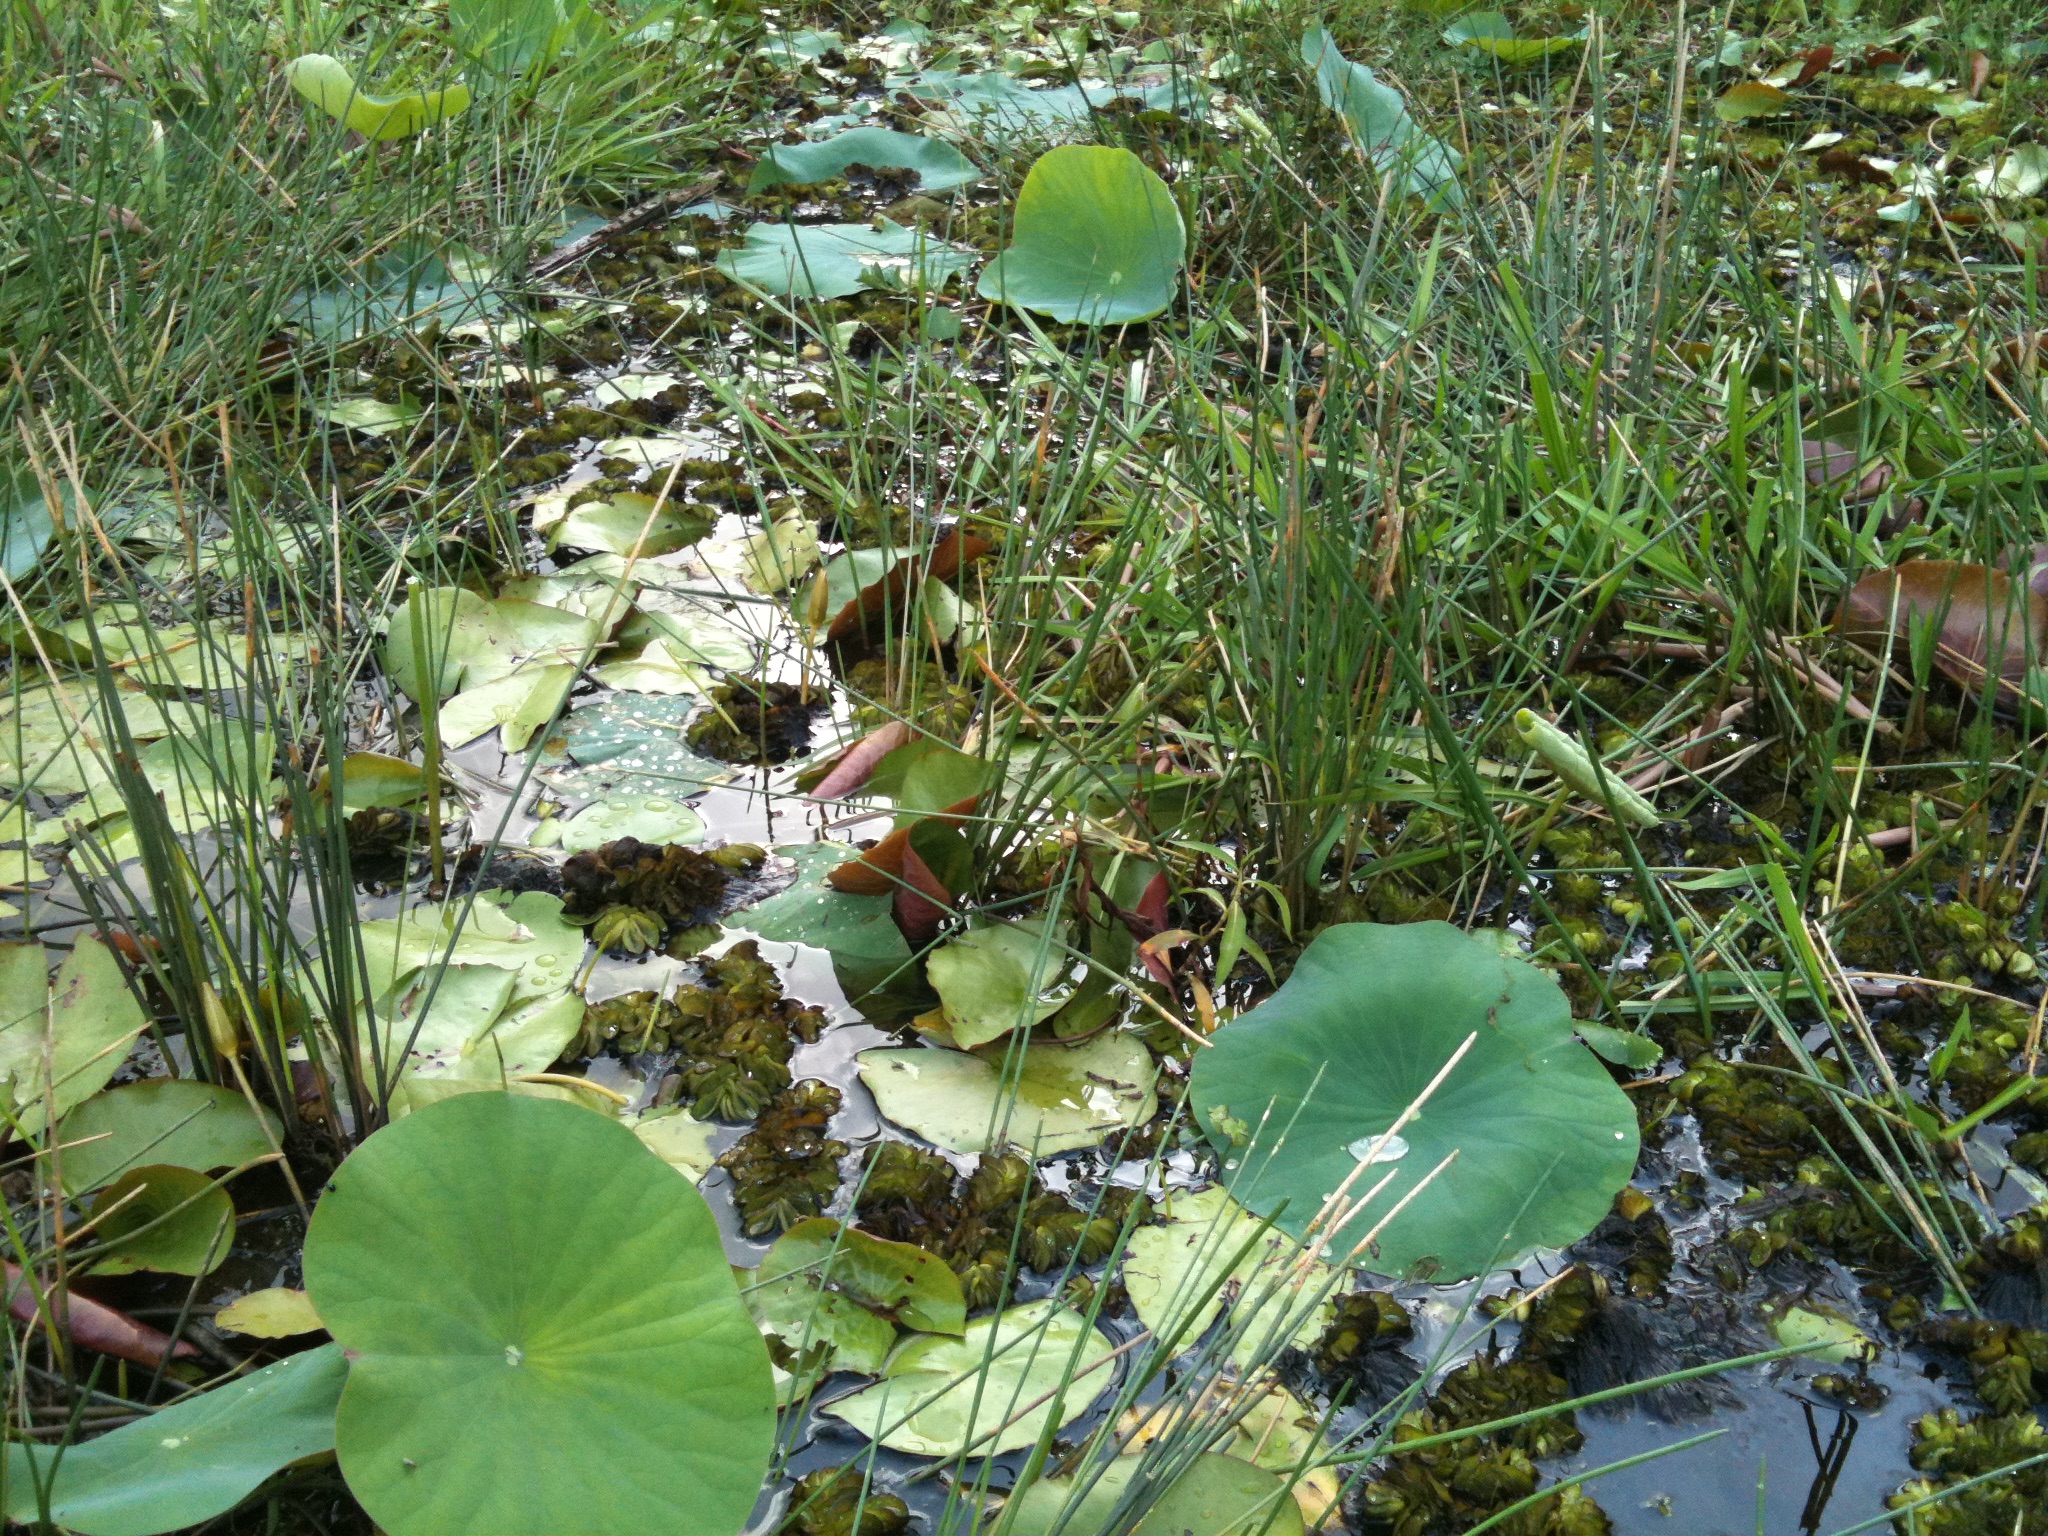
forest, plant, leaf, flower, pond, jungle, botany, garden, flora, wildflower, vegetation, rainforest, wetland, woodland, habitat, ecosystem, natural environment, land plant